Telangana Rebellion

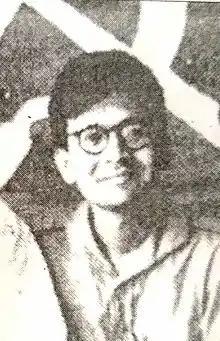
Puran Chand Joshi, the general secretary of the Communist Party from 1935 to 1948

In November 1946, the two factions sent separate fact finding teams to Suryapet, led by Tirtha and J. Keshav Rao respectively. Tirtha's group searched for police atrocities while Rao's group searched for reasons to condemn the communists. Tirtha praised the actions of the communists. The leftist faction wanted to not only admonish the government for repression but also convert the party into a more militant mass movement. They were prevented from doing so by the moderates, who were adamantly opposed to any further move to the left. The working committee drafted three resolutions demanding the government end their repression in Nalgonda, lift the ban on the Communist Party and cease criticising the communists for a sectarian approach towards the Congress. The moderates were dissatisfied with it, filibustered it, and did not allow it to pass. The State Congress stopped functioning because of the consequent resignation from the left and mediation with the national leadership until March 1947. The left issued a statement denouncing the "barren constitutionalism" of "feudal elements" in the State Congress.